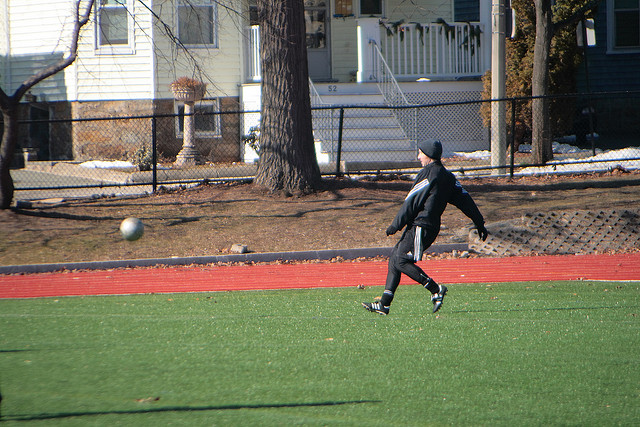
người đàn ông áo đen đang chơi bóng đá trên sân